Fertility awareness

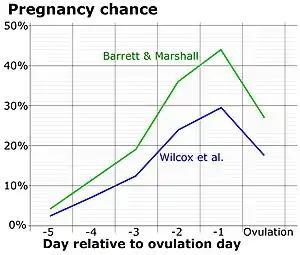
Chance of fertilization by day relative to ovulation.

Fertility awareness (FA) refers to a set of practices used to determine the fertile and infertile phases of a woman's menstrual cycle. Fertility awareness methods may be used to avoid pregnancy, to achieve pregnancy, or as a way to monitor gynecological health.